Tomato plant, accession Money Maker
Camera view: vertical (180 deg); turntable rotation: 210 degrees
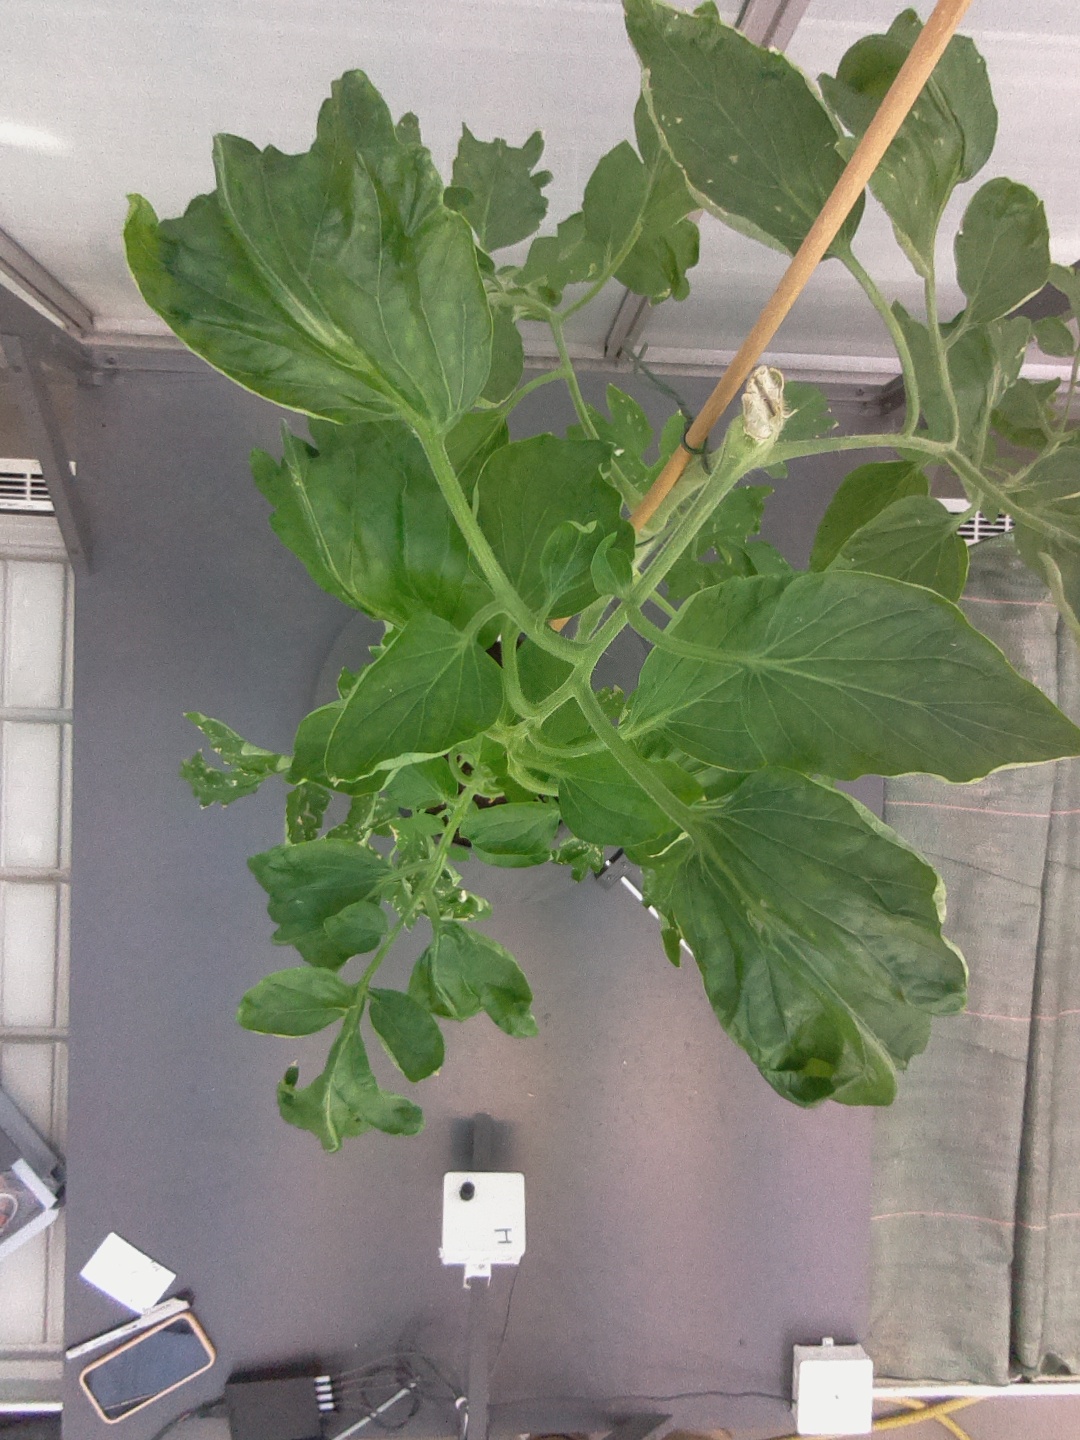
BBCH growth stage 52: 2 inflorescences visible